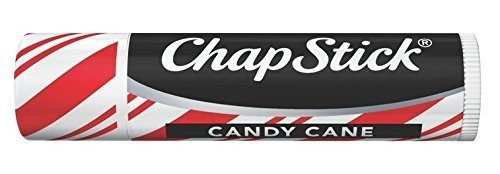
Item Name: ChapStick Limited Edition Candy Cane, 0.15 oz (Pack of 6)
Value: 6.0
Unit: Count

Price: 14.25